Alexandru Sahia

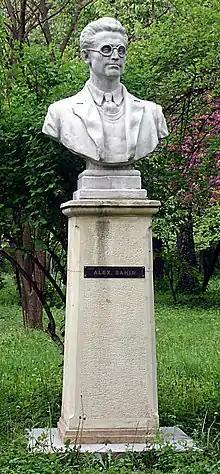
Bust of Alexandru Sahia in Parcul Carol, Bucharest

In 1937, he died in Bucharest of untreated tuberculosis. In 1946, after the Communist takeover, he was promoted as a hero of the working class and the manner of his death enabled the RCP to portray him as being the son of "poor peasants".